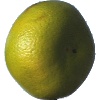
Label: pomelo_sweetie